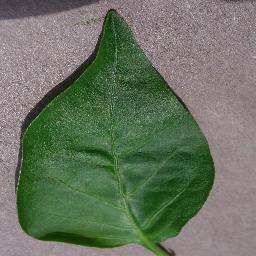
Label: Pepper,_bell___healthy